ACBA Midour

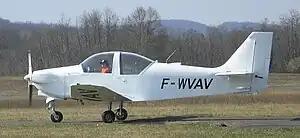
ACBA-7 Midour

The ACBA Midour, Midour 2 and Midour 3 are a series of glider tugs manufactured by the Aéro Club du Bas Armagnac in France, and named after the Midou River.